Thomas Renton Elliott

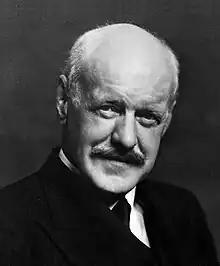

Thomas Renton Elliott (11 October 1877 – 4 March 1961) was a British physician and physiologist.